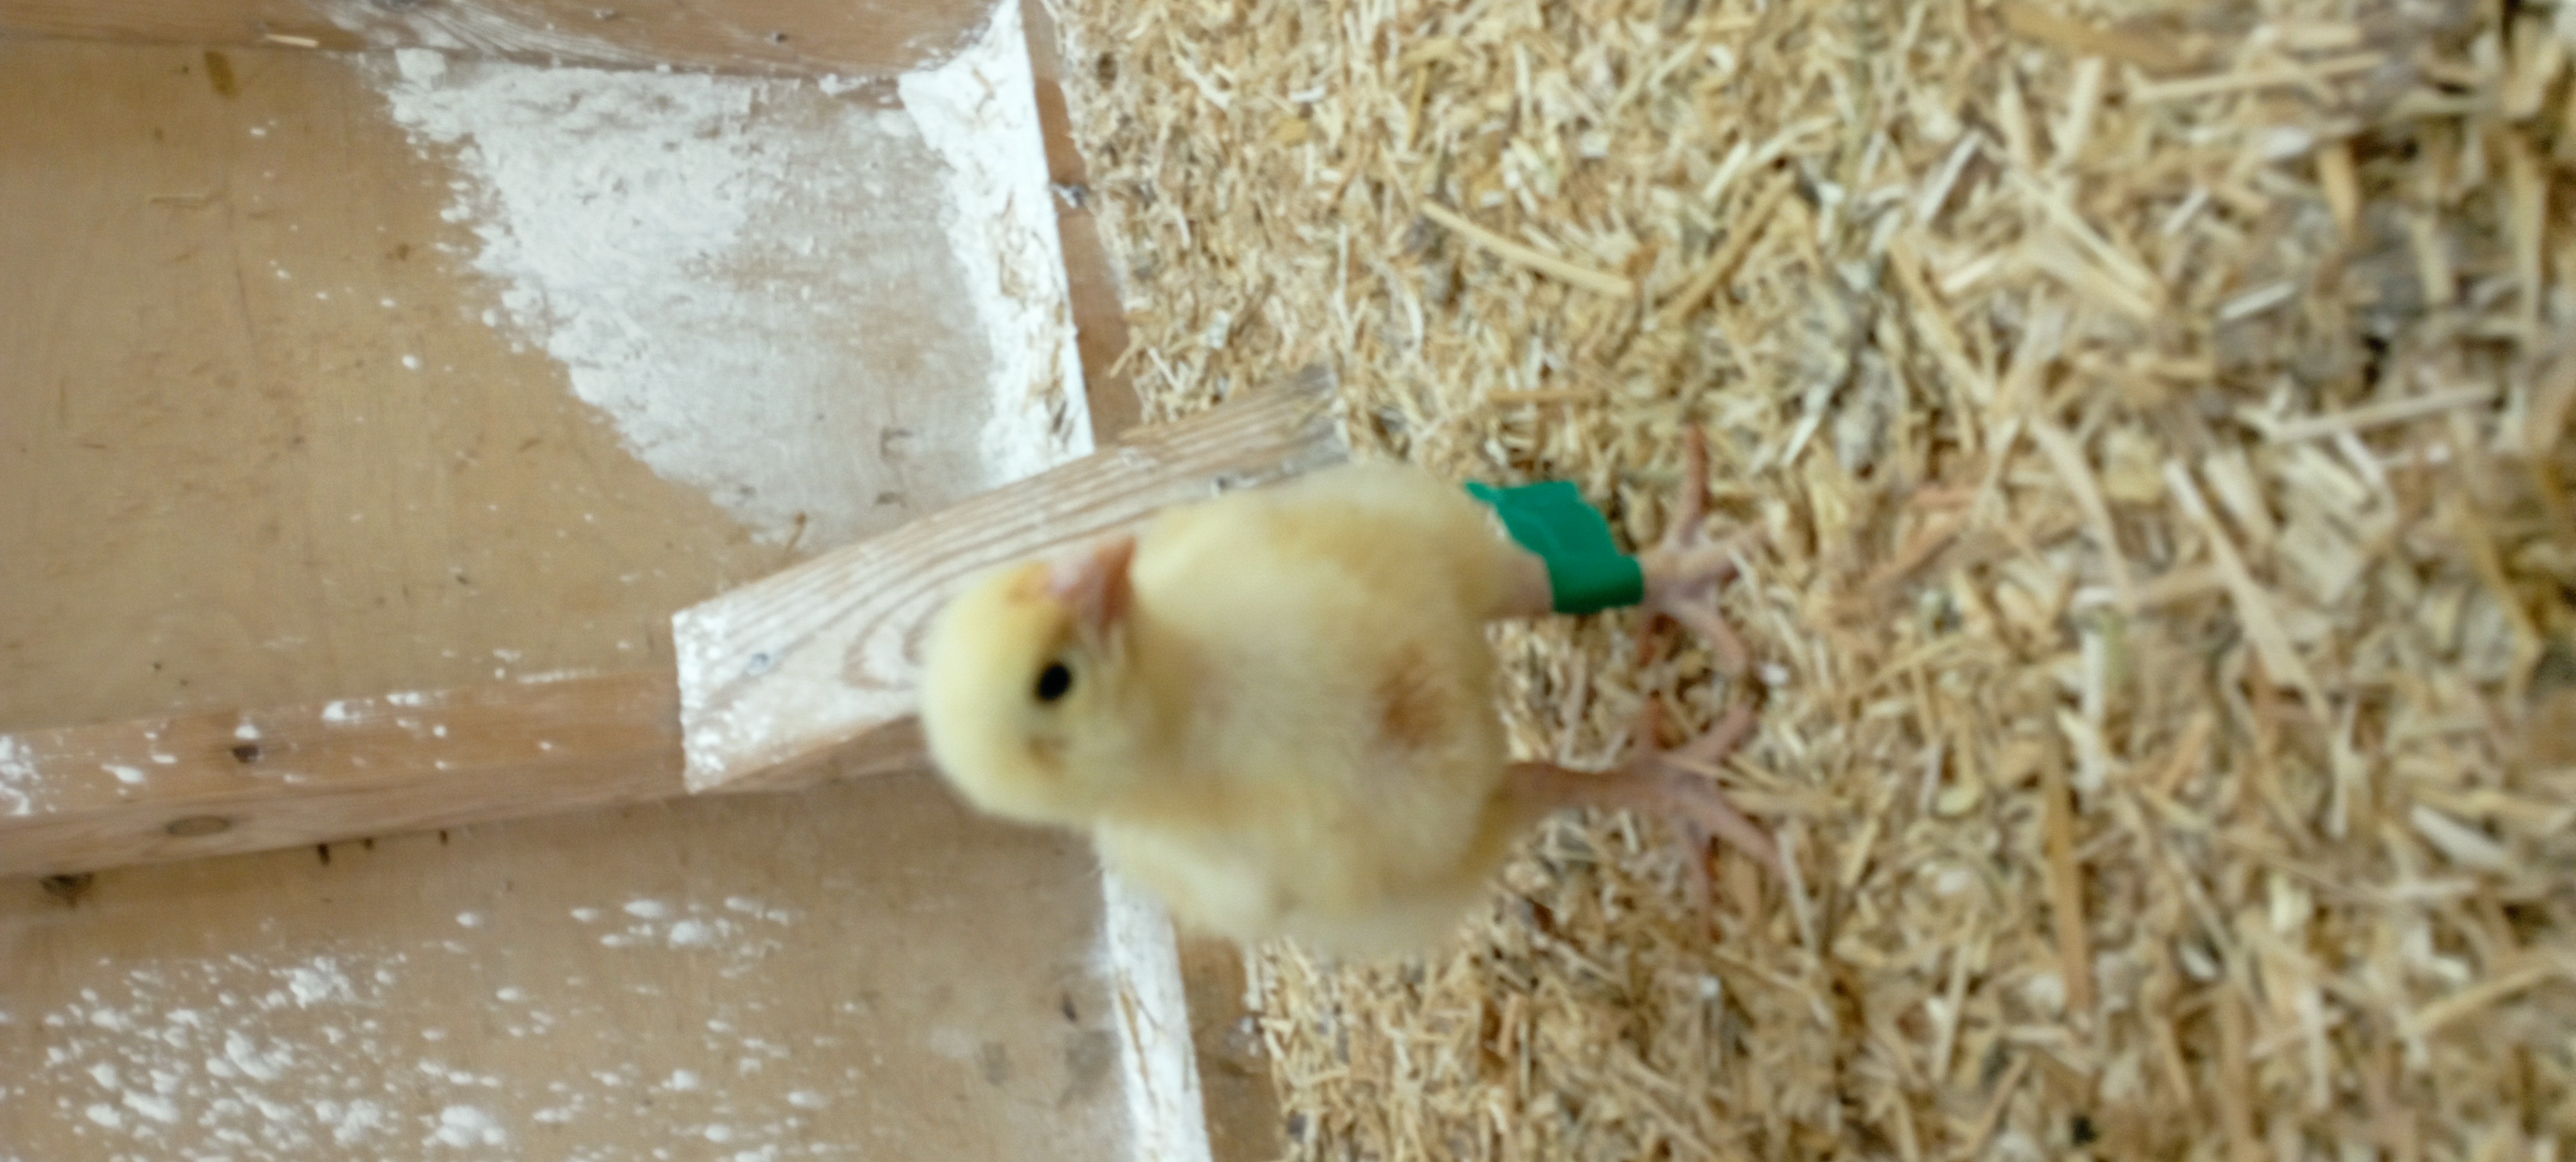
Weight: 191 g